Sir Amyas Pollard, 3rd Baronet

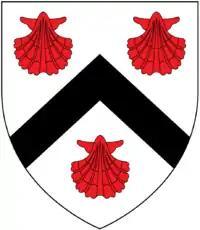
Arms of Pollard of King's Nympton: "Argent, a chevron sable between three escallops gules"

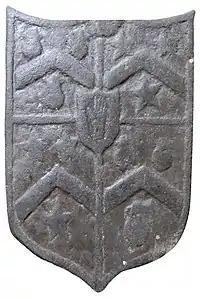
Heraldic escutcheon bearing arms of Sir Amyas Pollard, 3rd Baronet (1616–1701): "Quarterly 1st & 4th, a chevron between three escallops; 2nd & 3rd: a chevron between three mullets; overall the Red Hand of Ulster". Detail from his ledger stone in Abbots Bickington Church, Devon

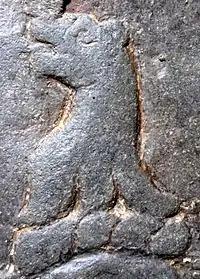
Crest of Sir Amyas Pollard, 3rd Baronet (1616–1701), detail from his ledger stone in Abbots Bickington Church, Devon: "A leopard's head and neck erased"

Sir Amyas Pollard, 3rd Baronet (1616–1701) was an English gentleman of Devon and a baronet. Little is known of his life except that he was a staunch royalist during the Civil War, as evidenced by the inscribed verse on his ledger stone at Abbots Bickington: "Who durst the King & royall cause still own, In times when doing it was so dangerous known". He was the last in the male line of the ancient Pollard family of Bishop's Nympton. He inherited the baronetcy from his elder brother Sir Hugh Pollard, 2nd Baronet (1603–1666)